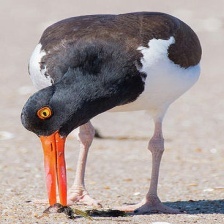
Species: OYSTER CATCHER
Scientific name: HAEMATOPUS
ImageNet parent category: oystercatcher